Random Hearts

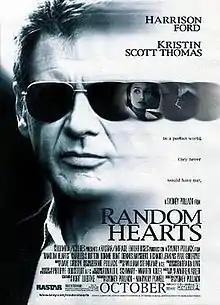
Theatrical release poster

Random Hearts is a 1999 American romantic drama film directed by Sydney Pollack, starring Harrison Ford and Kristin Scott Thomas. Based on the 1984 novel by Warren Adler, the film is about a police officer and a Congresswoman who discover that their spouses were having an affair prior to being killed in an air disaster.